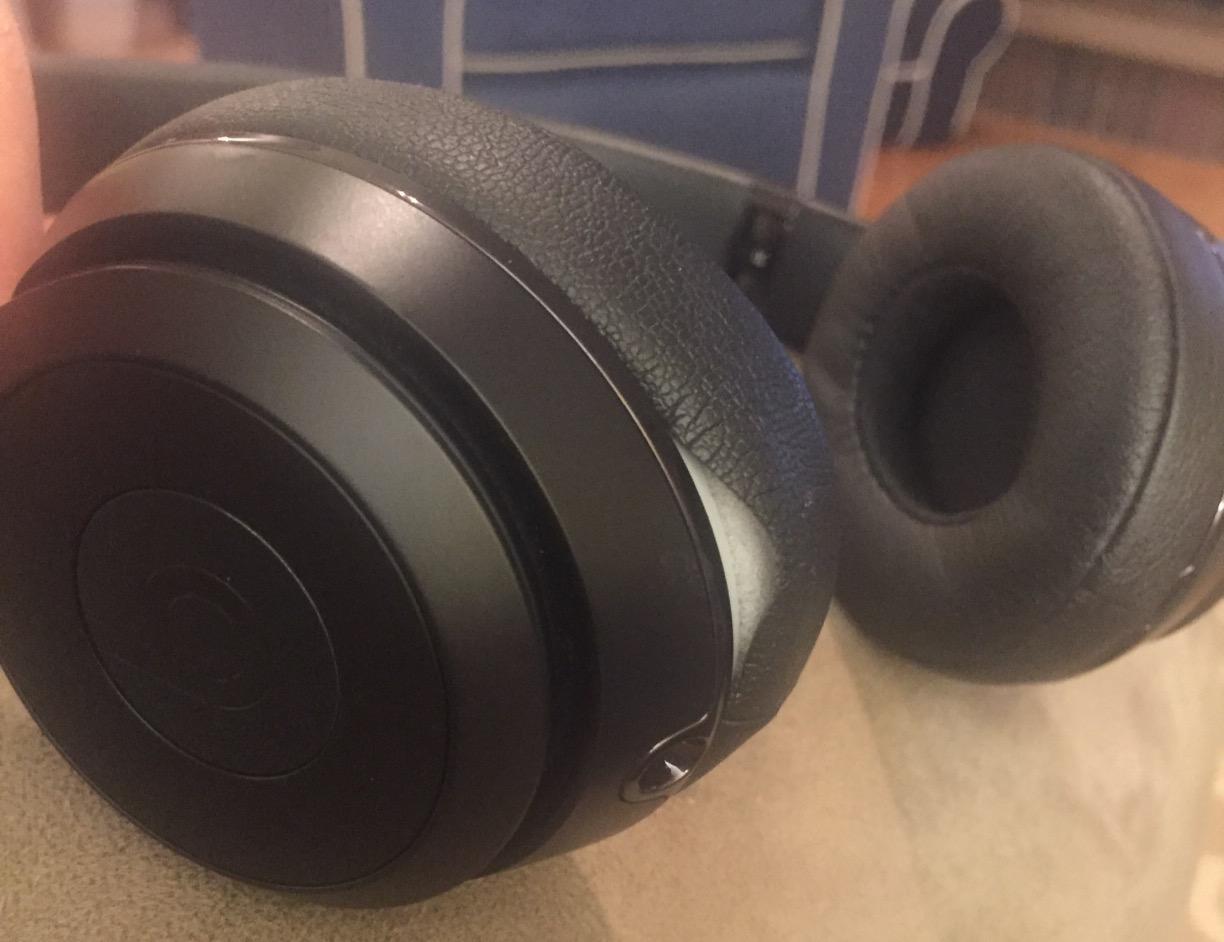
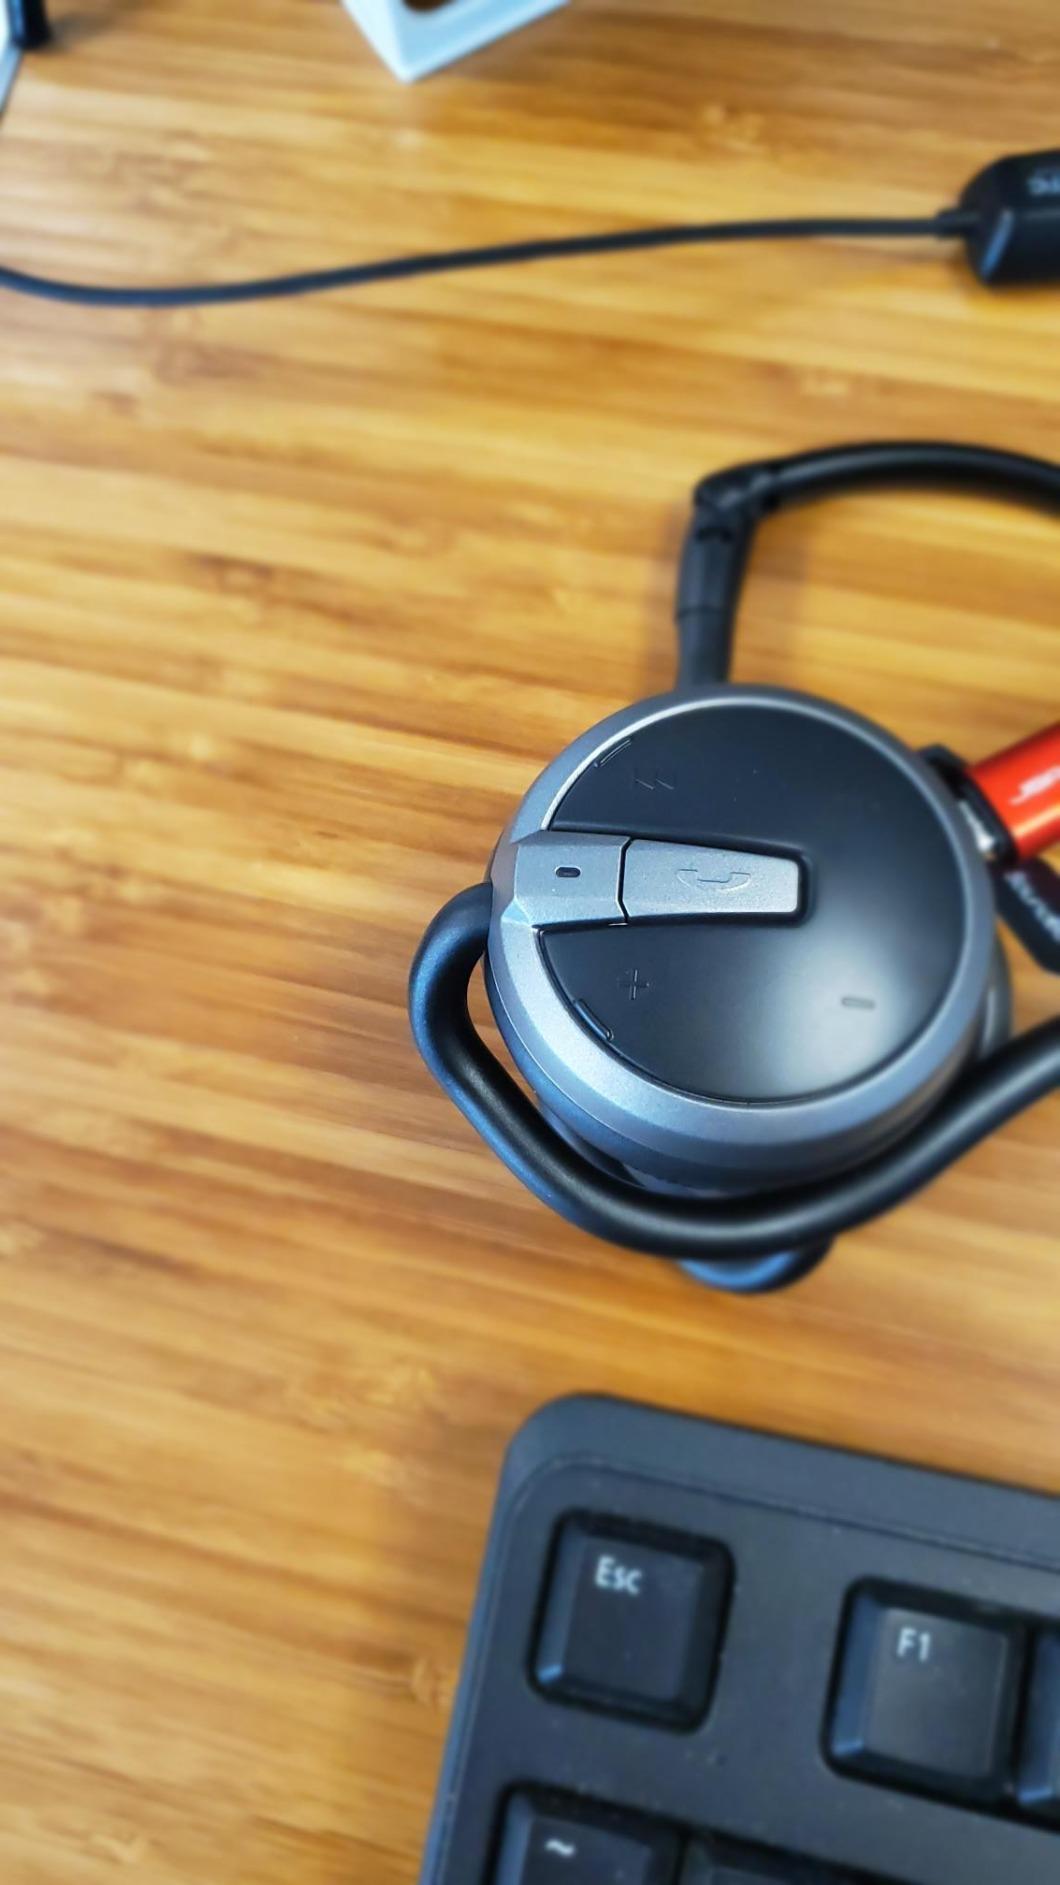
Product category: headphones
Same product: no